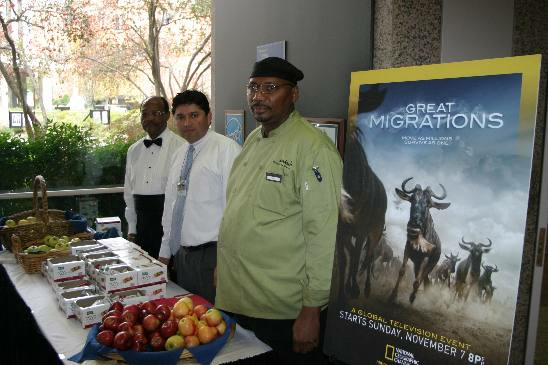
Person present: Yes